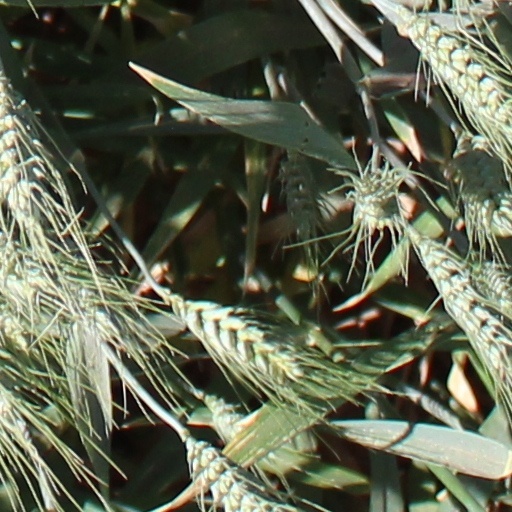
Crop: wheat